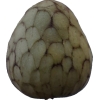
Label: cherimoya